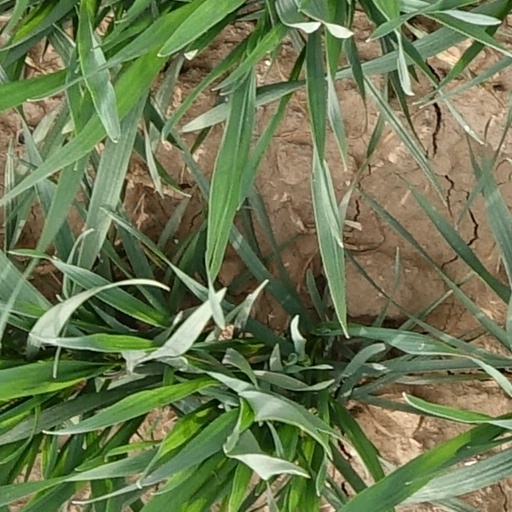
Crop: wheat